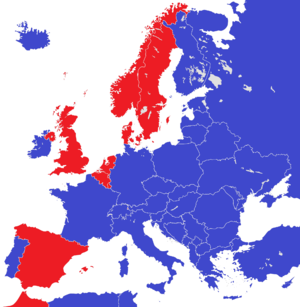
Monarkisme
Monarkier i Europa (angivet med rødt) i 1815 (t.v.) og monarkier i dag (t.h.)
Monarkisme er den politiske ideologi at en stat bør regeres som et monarki.